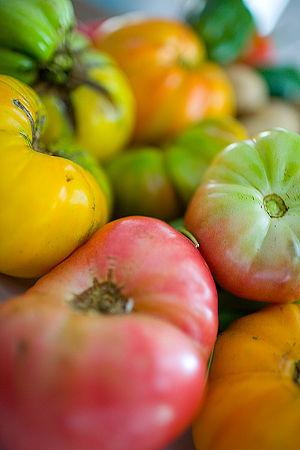
Une variété patrimoniale ou ancestrale, désigne une plante ou une semence d'un vieux cultivar préservé essentiellement par des amateurs, semenciers et maraîchers désireux de le sauvegarder.